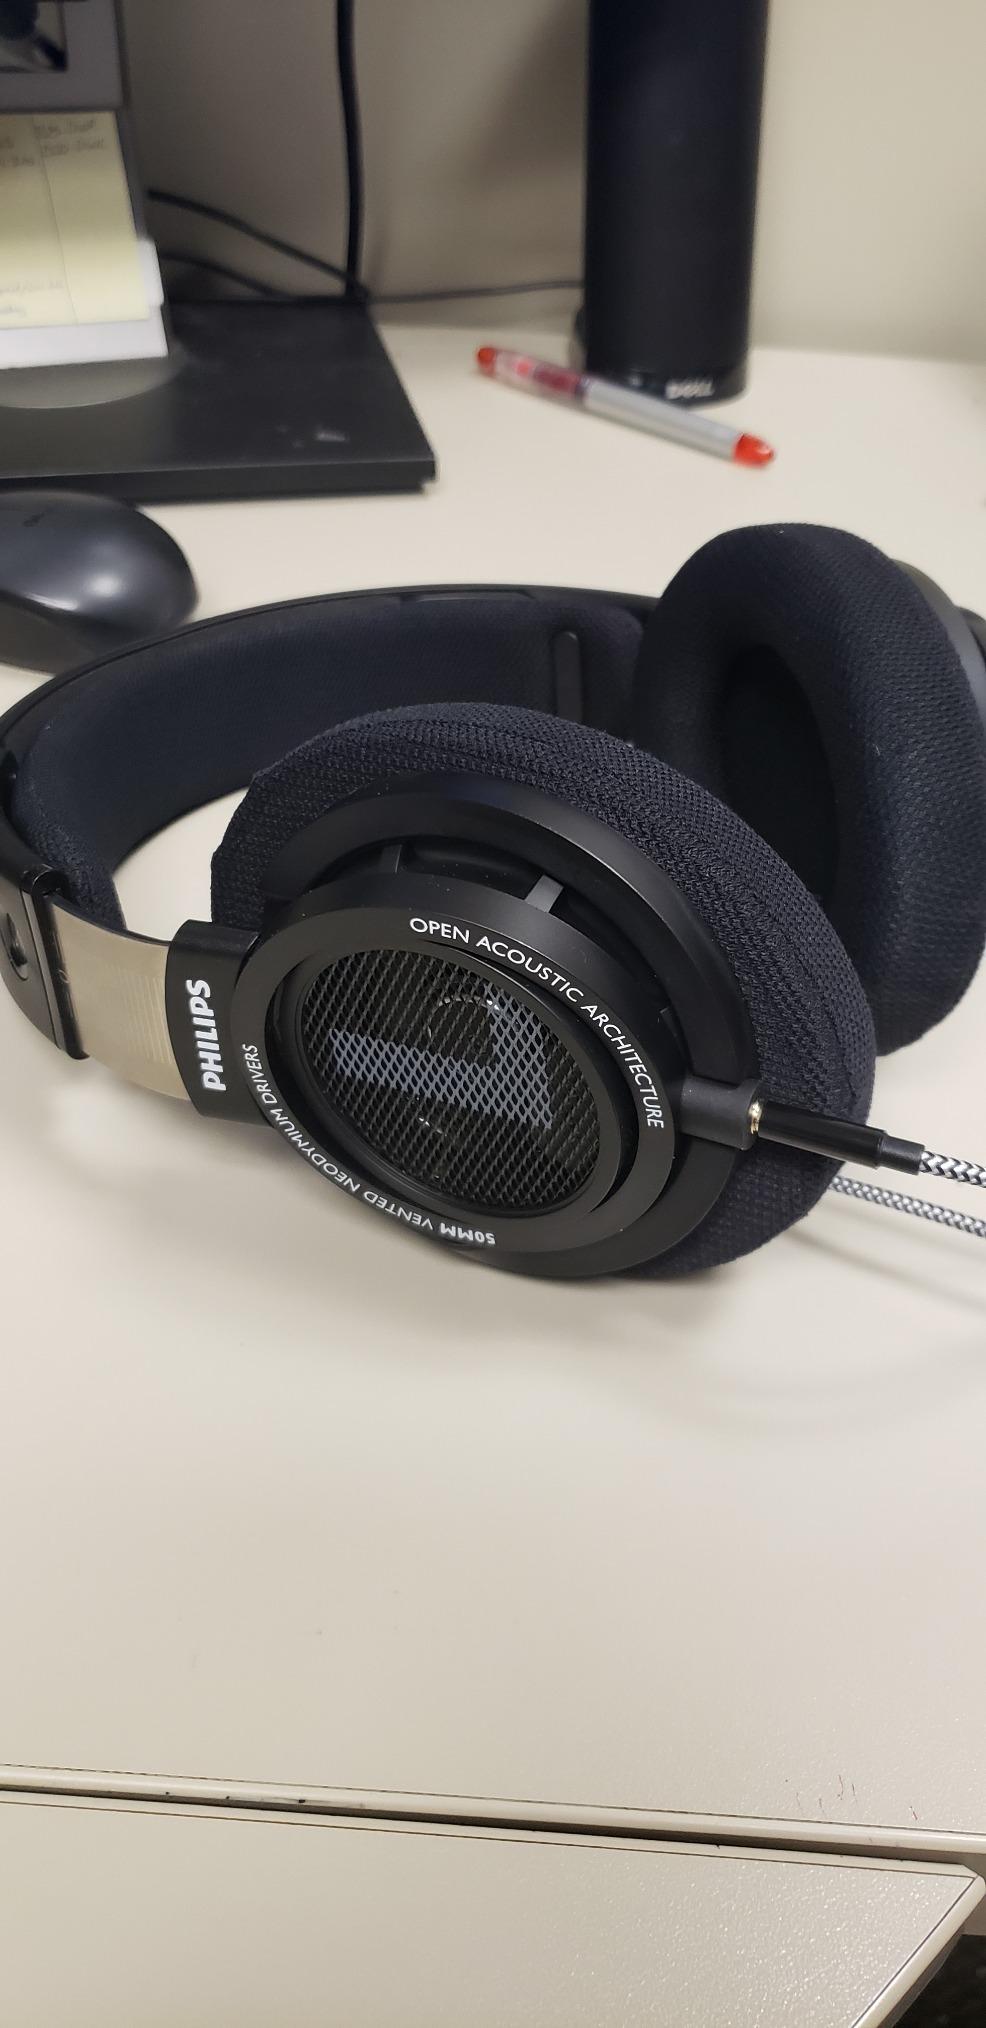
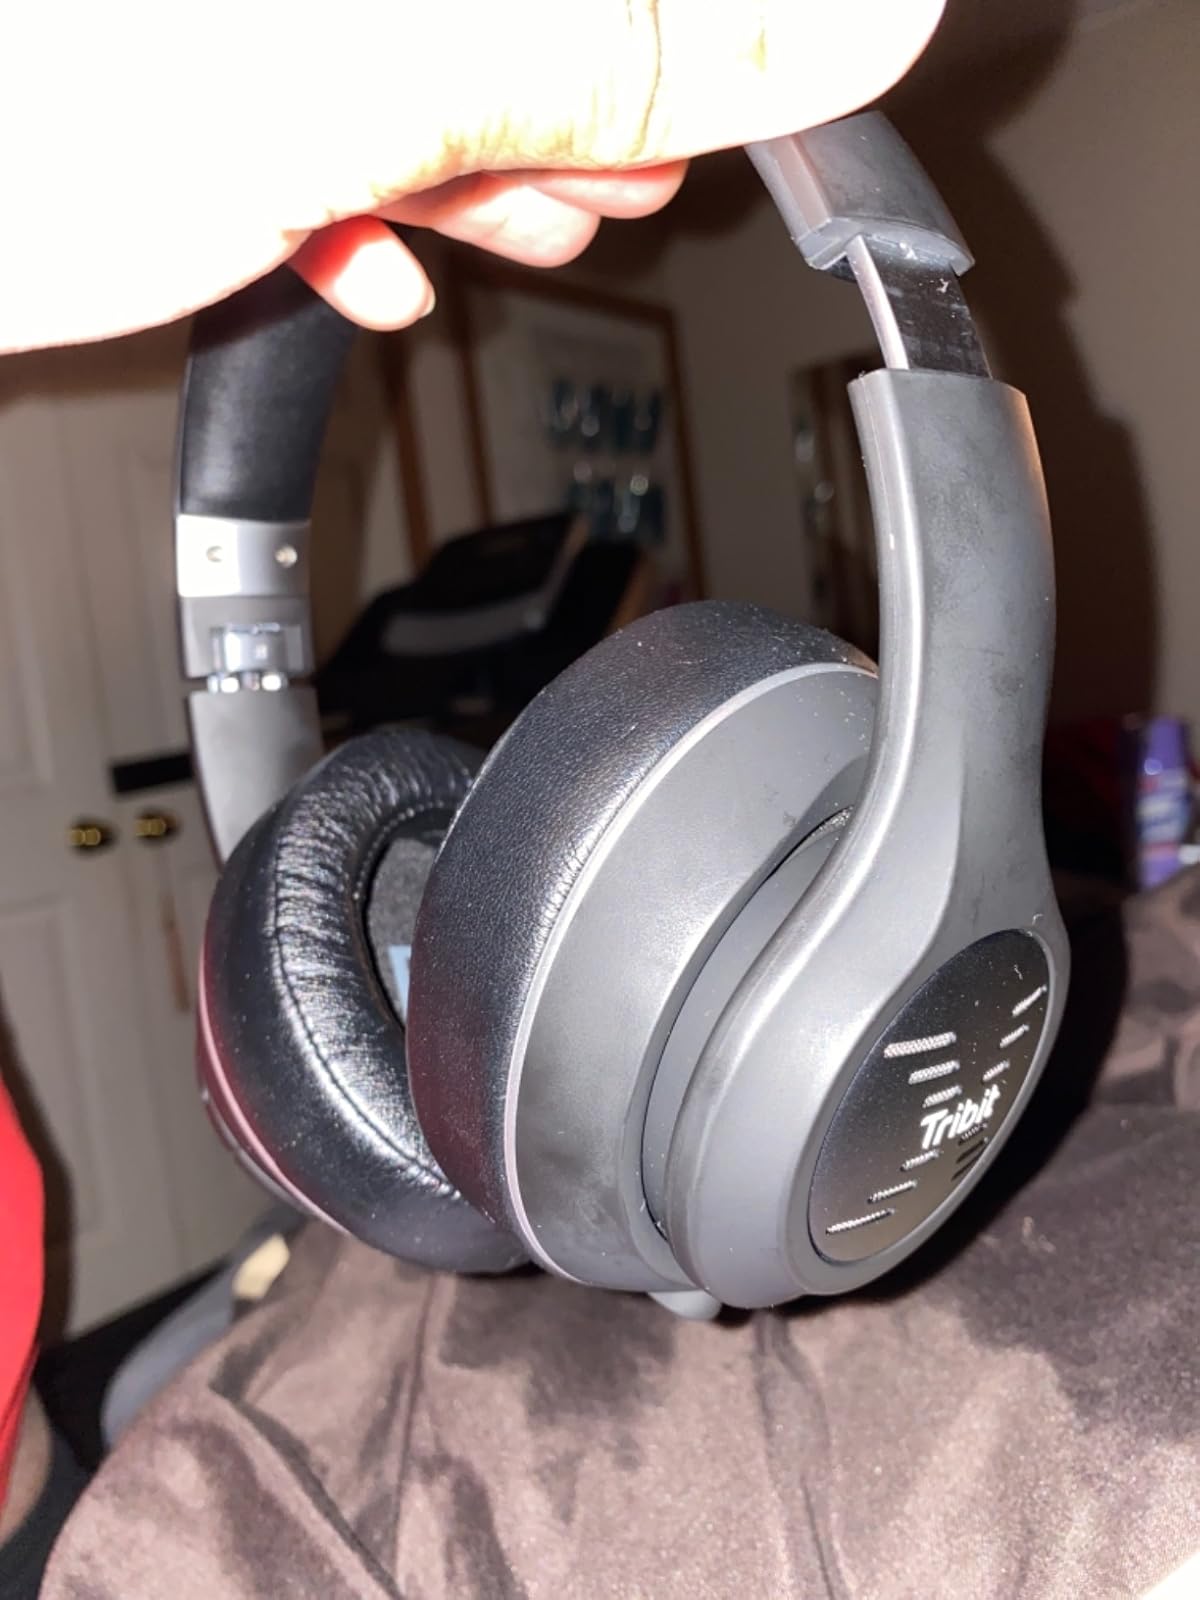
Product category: headphones
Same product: no